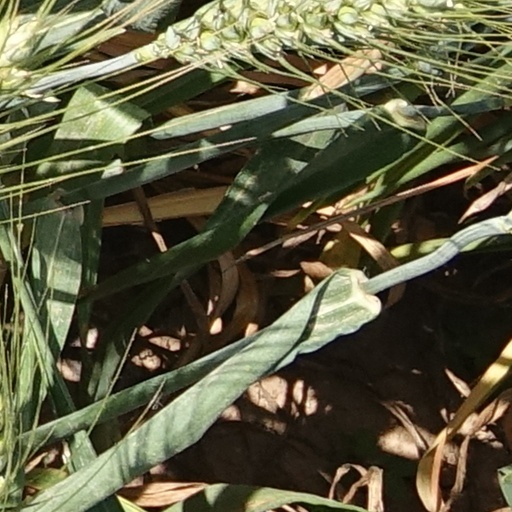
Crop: wheat